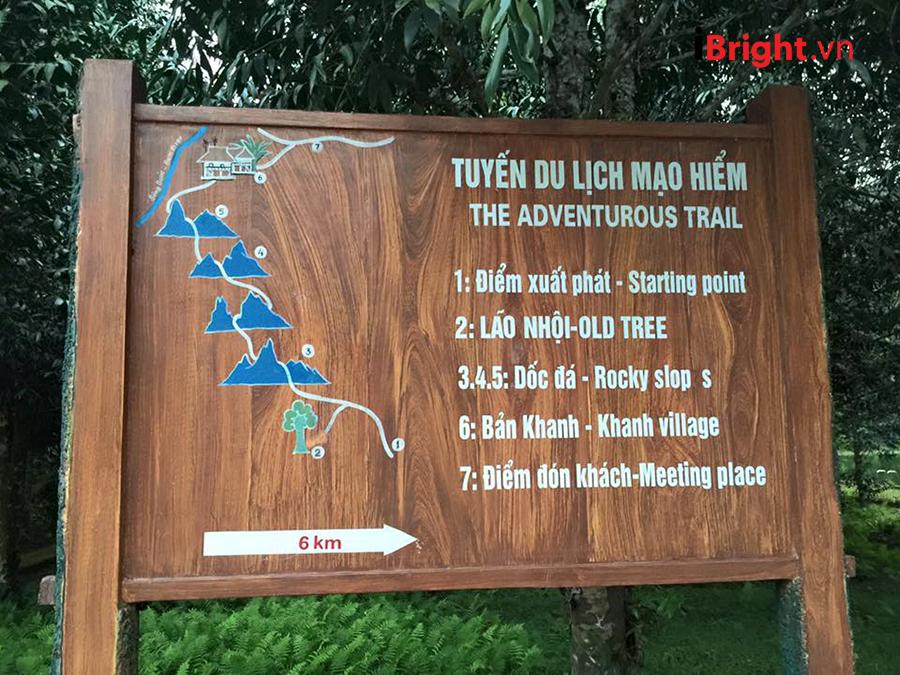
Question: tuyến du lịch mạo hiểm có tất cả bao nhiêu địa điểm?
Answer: tuyến du lịch mạo hiểm có tất cả 7 địa điểm